Gary Moore

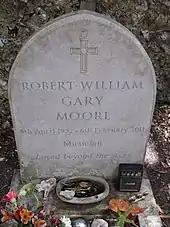
Moore's gravestone in Rottingdean, England

During the early hours of 6 February 2011, Moore died of a heart attack in his sleep at the age of 58. At the time he was on holiday with his girlfriend at the Kempinski Hotel in Estepona, a town in Andalusia, Spain. His death was confirmed by Thin Lizzy's manager Adam Parsons. "The Daily Telegraph" reported that his heart attack was brought on by a blood alcohol level of 0.38%, whereas a level of 0.40% is generally considered lethal and 0.08% is considered legally drunk. According to Mick Wall, a music journalist, Moore had developed a serious drinking problem during the last years of his life.